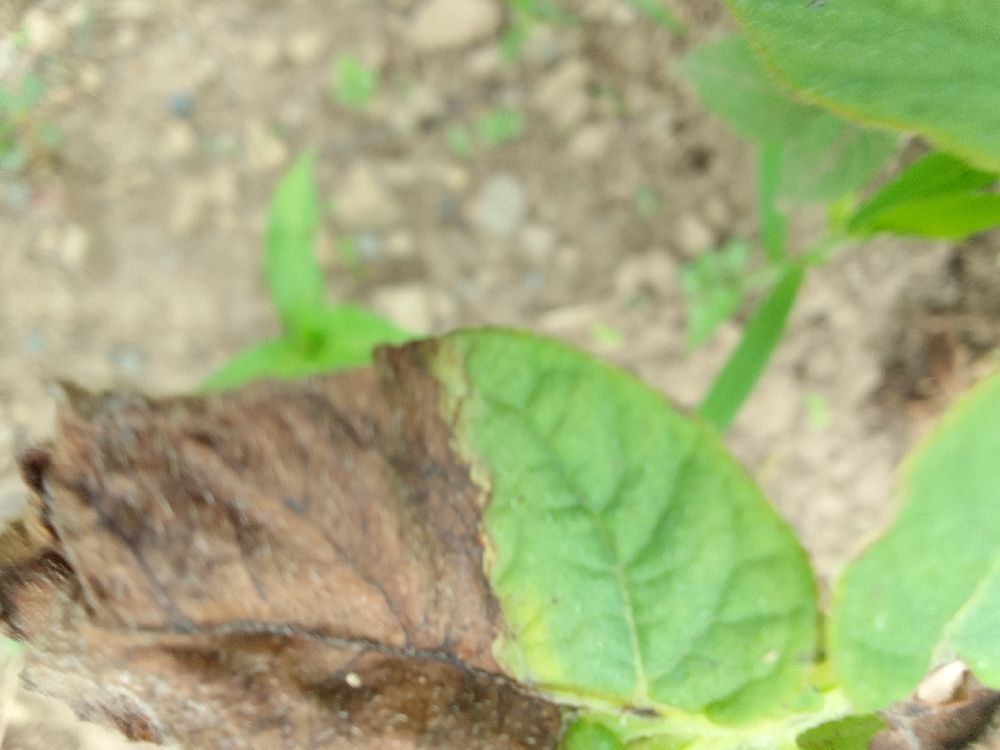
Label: Late blight